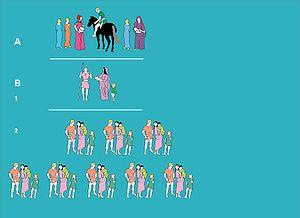
L’habitat ibérique de Castellet de Bernabé est un site archéologique non loin de Liria qui appartient à la Culture Ibérique, plus concrètement à la tribu Édétanienne. Exceptionnellement bien conservés, les vestiges ont fait l'objet d'une publication exhaustive puis finalement d'un projet de consolidation et de mise en valeur. La Mairie de Liria y organise des visites guidées.